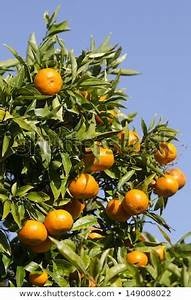
Label: mandarine